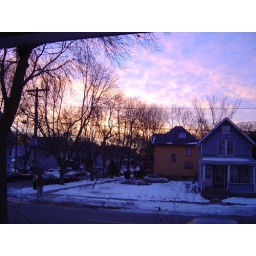
a pic outside our house on Jenifer street in Wisconsin. I love magic hour.